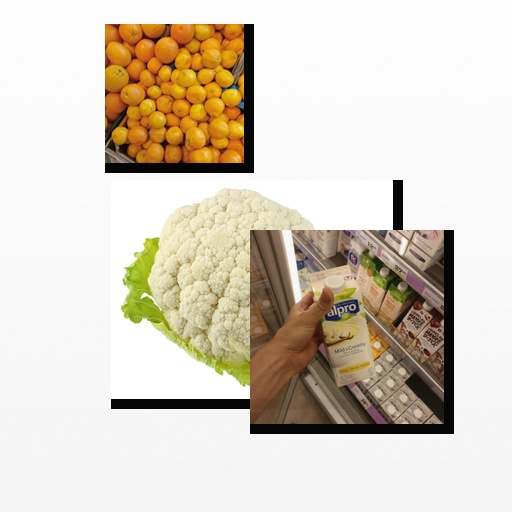
Food items: cauliflower, satsuma, vanilla_soyghurt